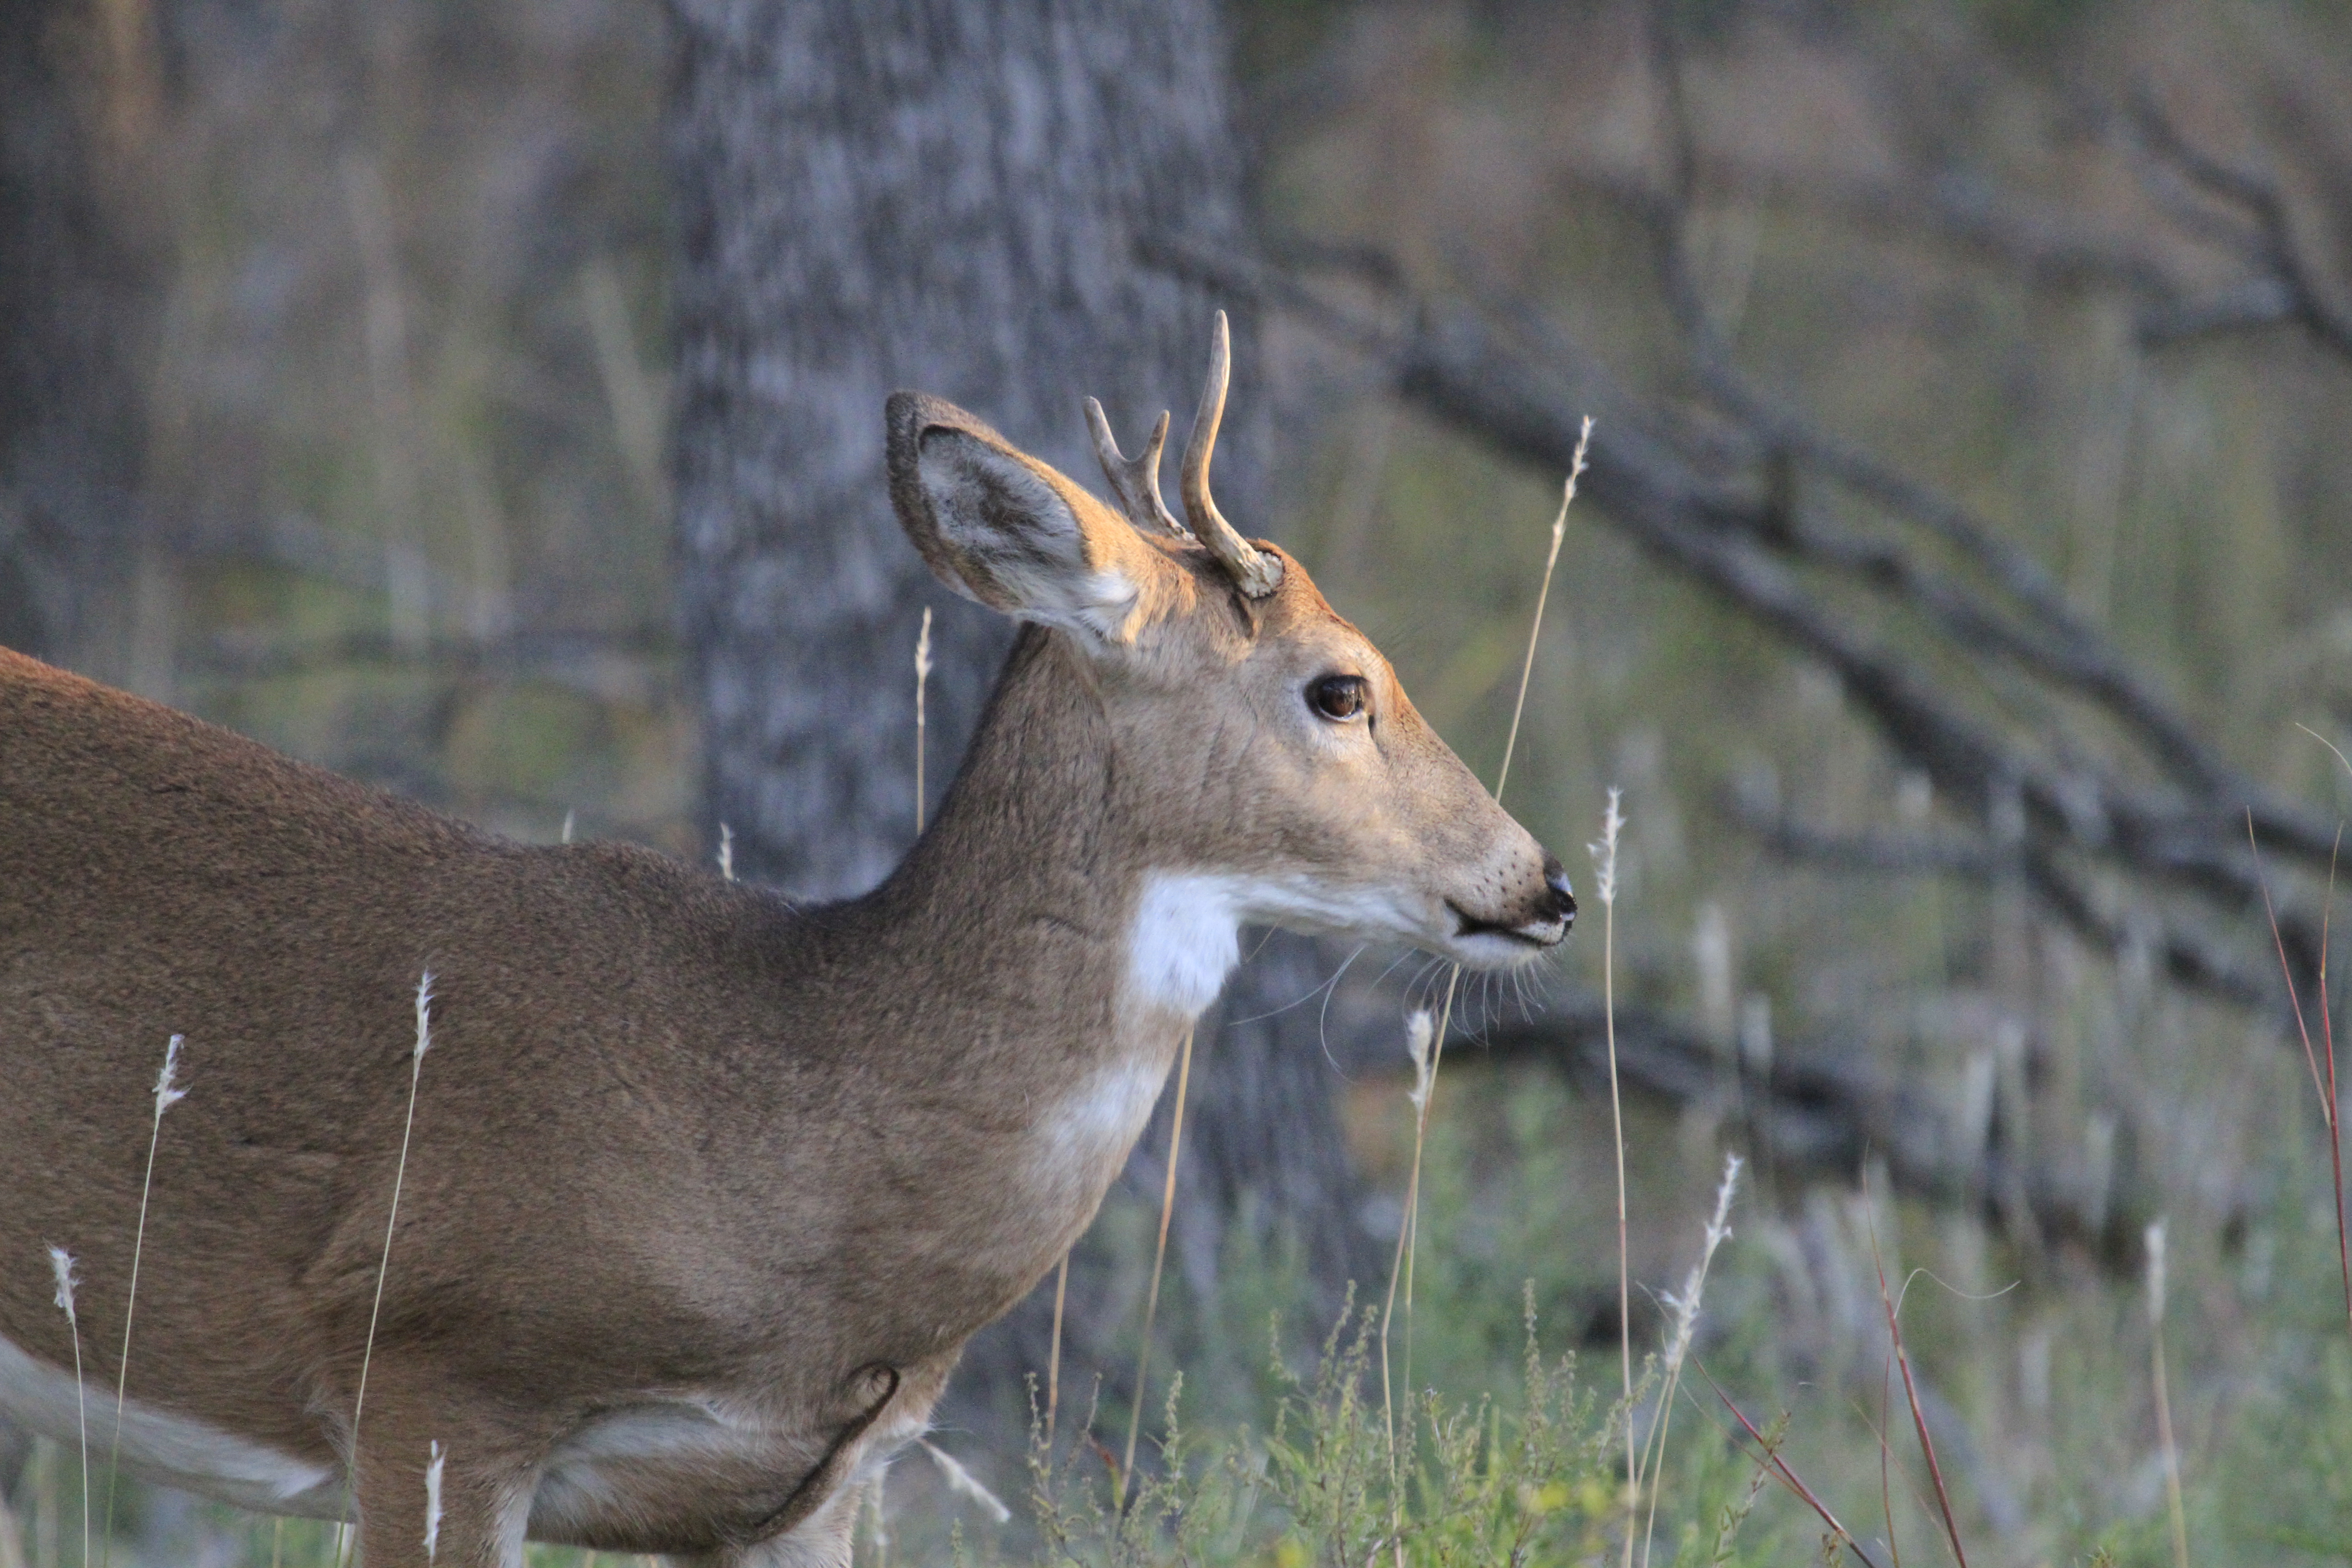
wildlife, deer, mammal, fauna, vertebrate, oklahoma, larrysmith, wichitamountains, white tailed deer, musk deer